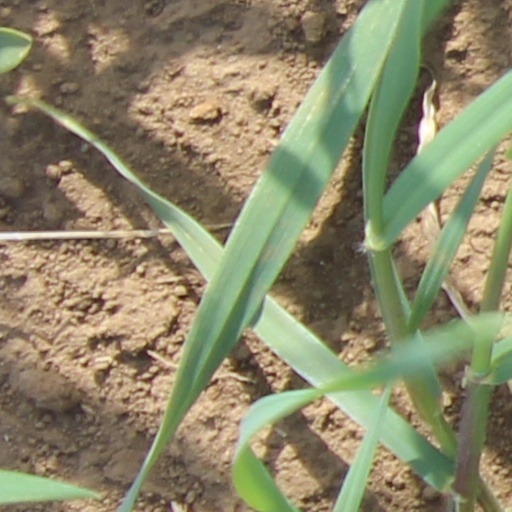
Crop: wheat